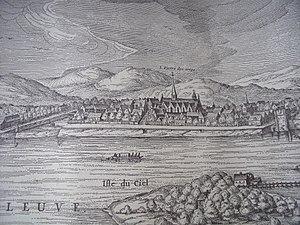
Quartier saint pierre des corps Blanqui, extrait de l'estampe gravé par monsieur LAES JANSZ VISSCHER en 1625 tiré d'un original sur vélin de 2.35 m sur 41 cm, propriété de desprez37
Le Vieux-Tours est un terme générique pour définir un ensemble de quartiers ou bourgs qui se sont réunis au cours du temps pour former le centre historique de la ville de Tours. Les quartiers du Vieux-Tours sont, d'ouest en est, Notre-Dame-la-Riche, Saint-Martin, Saint-Julien, Saint-Gatien, Saint-Pierre-des-Corps.